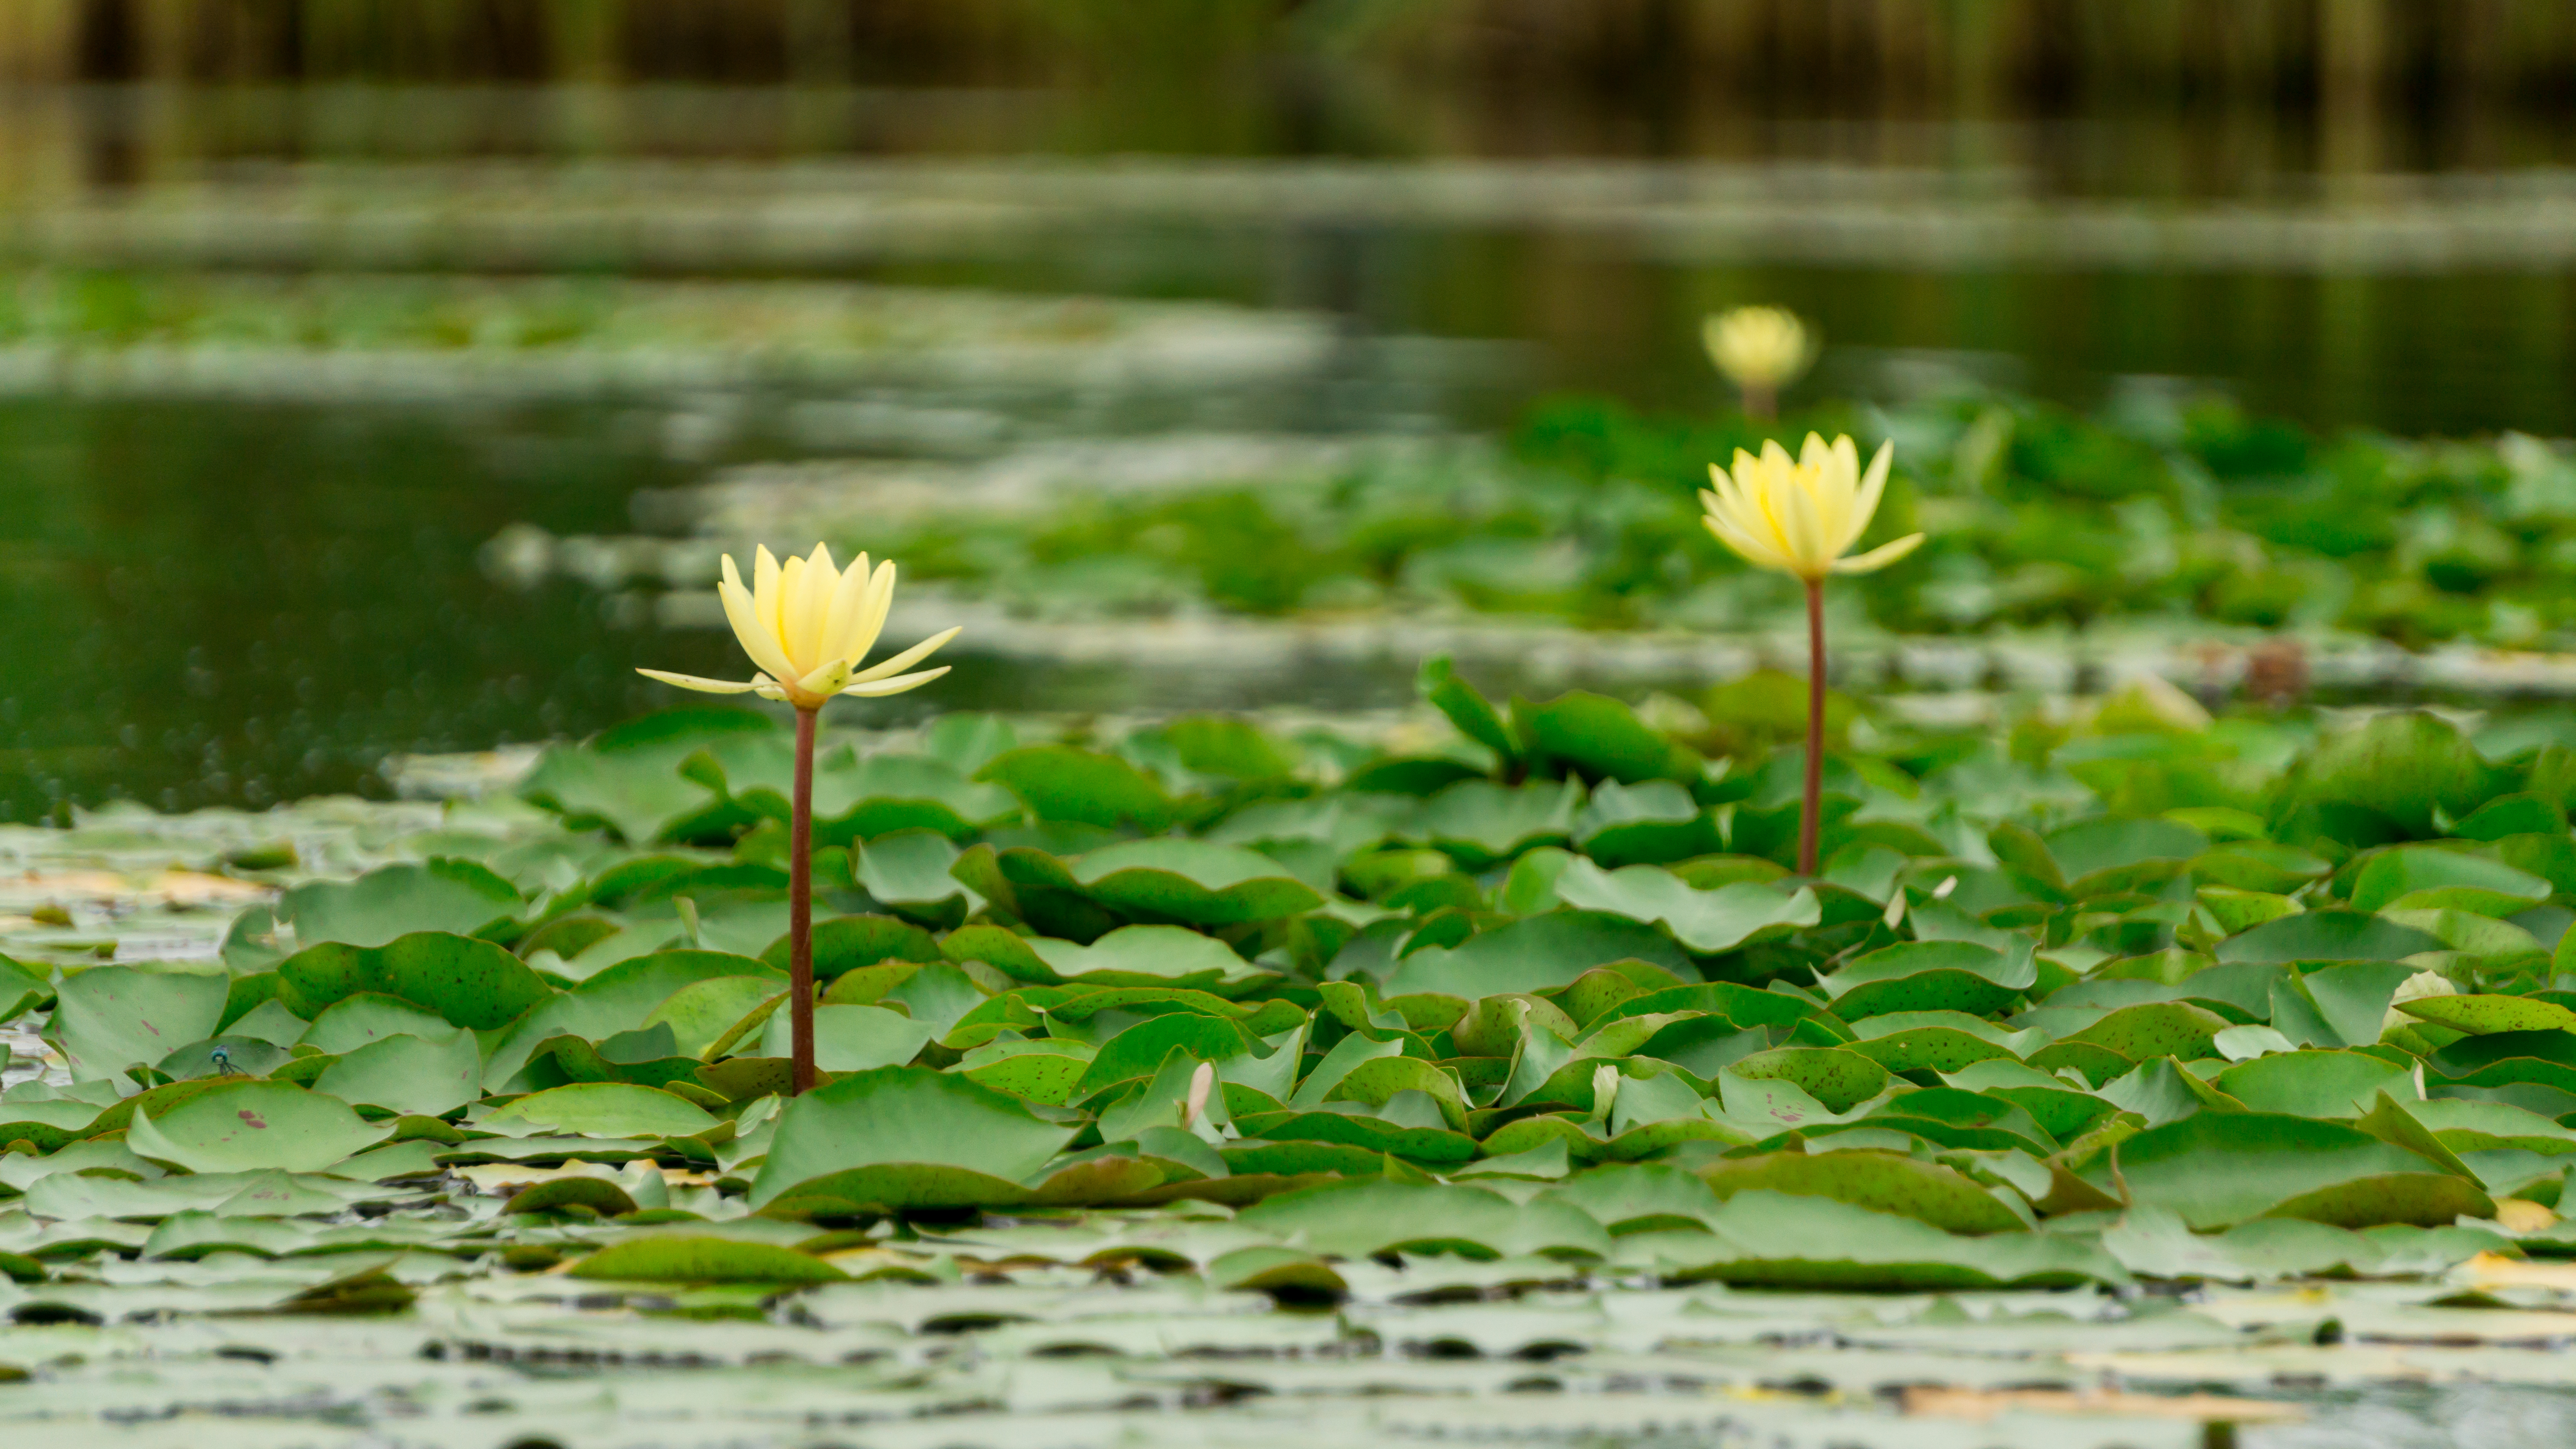
plant, flower, nature, flora, beautiful, color, bloom, blossom, ecuador, water, sacred lotus, aquatic plant, lotus, lotus family, leaf, pond, proteales, reflection, spring, botanical garden, grass, groundcover